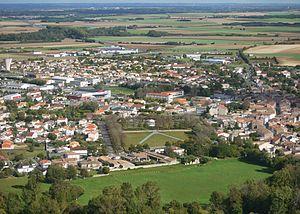
Vue aérienne de Mauzé sur le Mignon avec le champ de foire et le kiosque à musique au premier plan.
Mauzé-sur-le-Mignon est une commune du centre-ouest de la France située dans le département des Deux-Sèvres en région Nouvelle-Aquitaine.